Skeleton

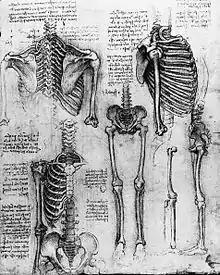
"Study of Skeletons", , by Leonardo da Vinci

The skeleton consists of both fused and individual bones supported and supplemented by ligaments, tendons, muscles and cartilage. It serves as a scaffold which supports organs, anchors muscles, and protects organs such as the brain, lungs, heart and spinal cord. The biggest bone in the body is the femur in the upper leg, and the smallest is the stapes bone in the middle ear. In an adult, the skeleton comprises around 13.1% of the total body weight, and half of this weight is water.